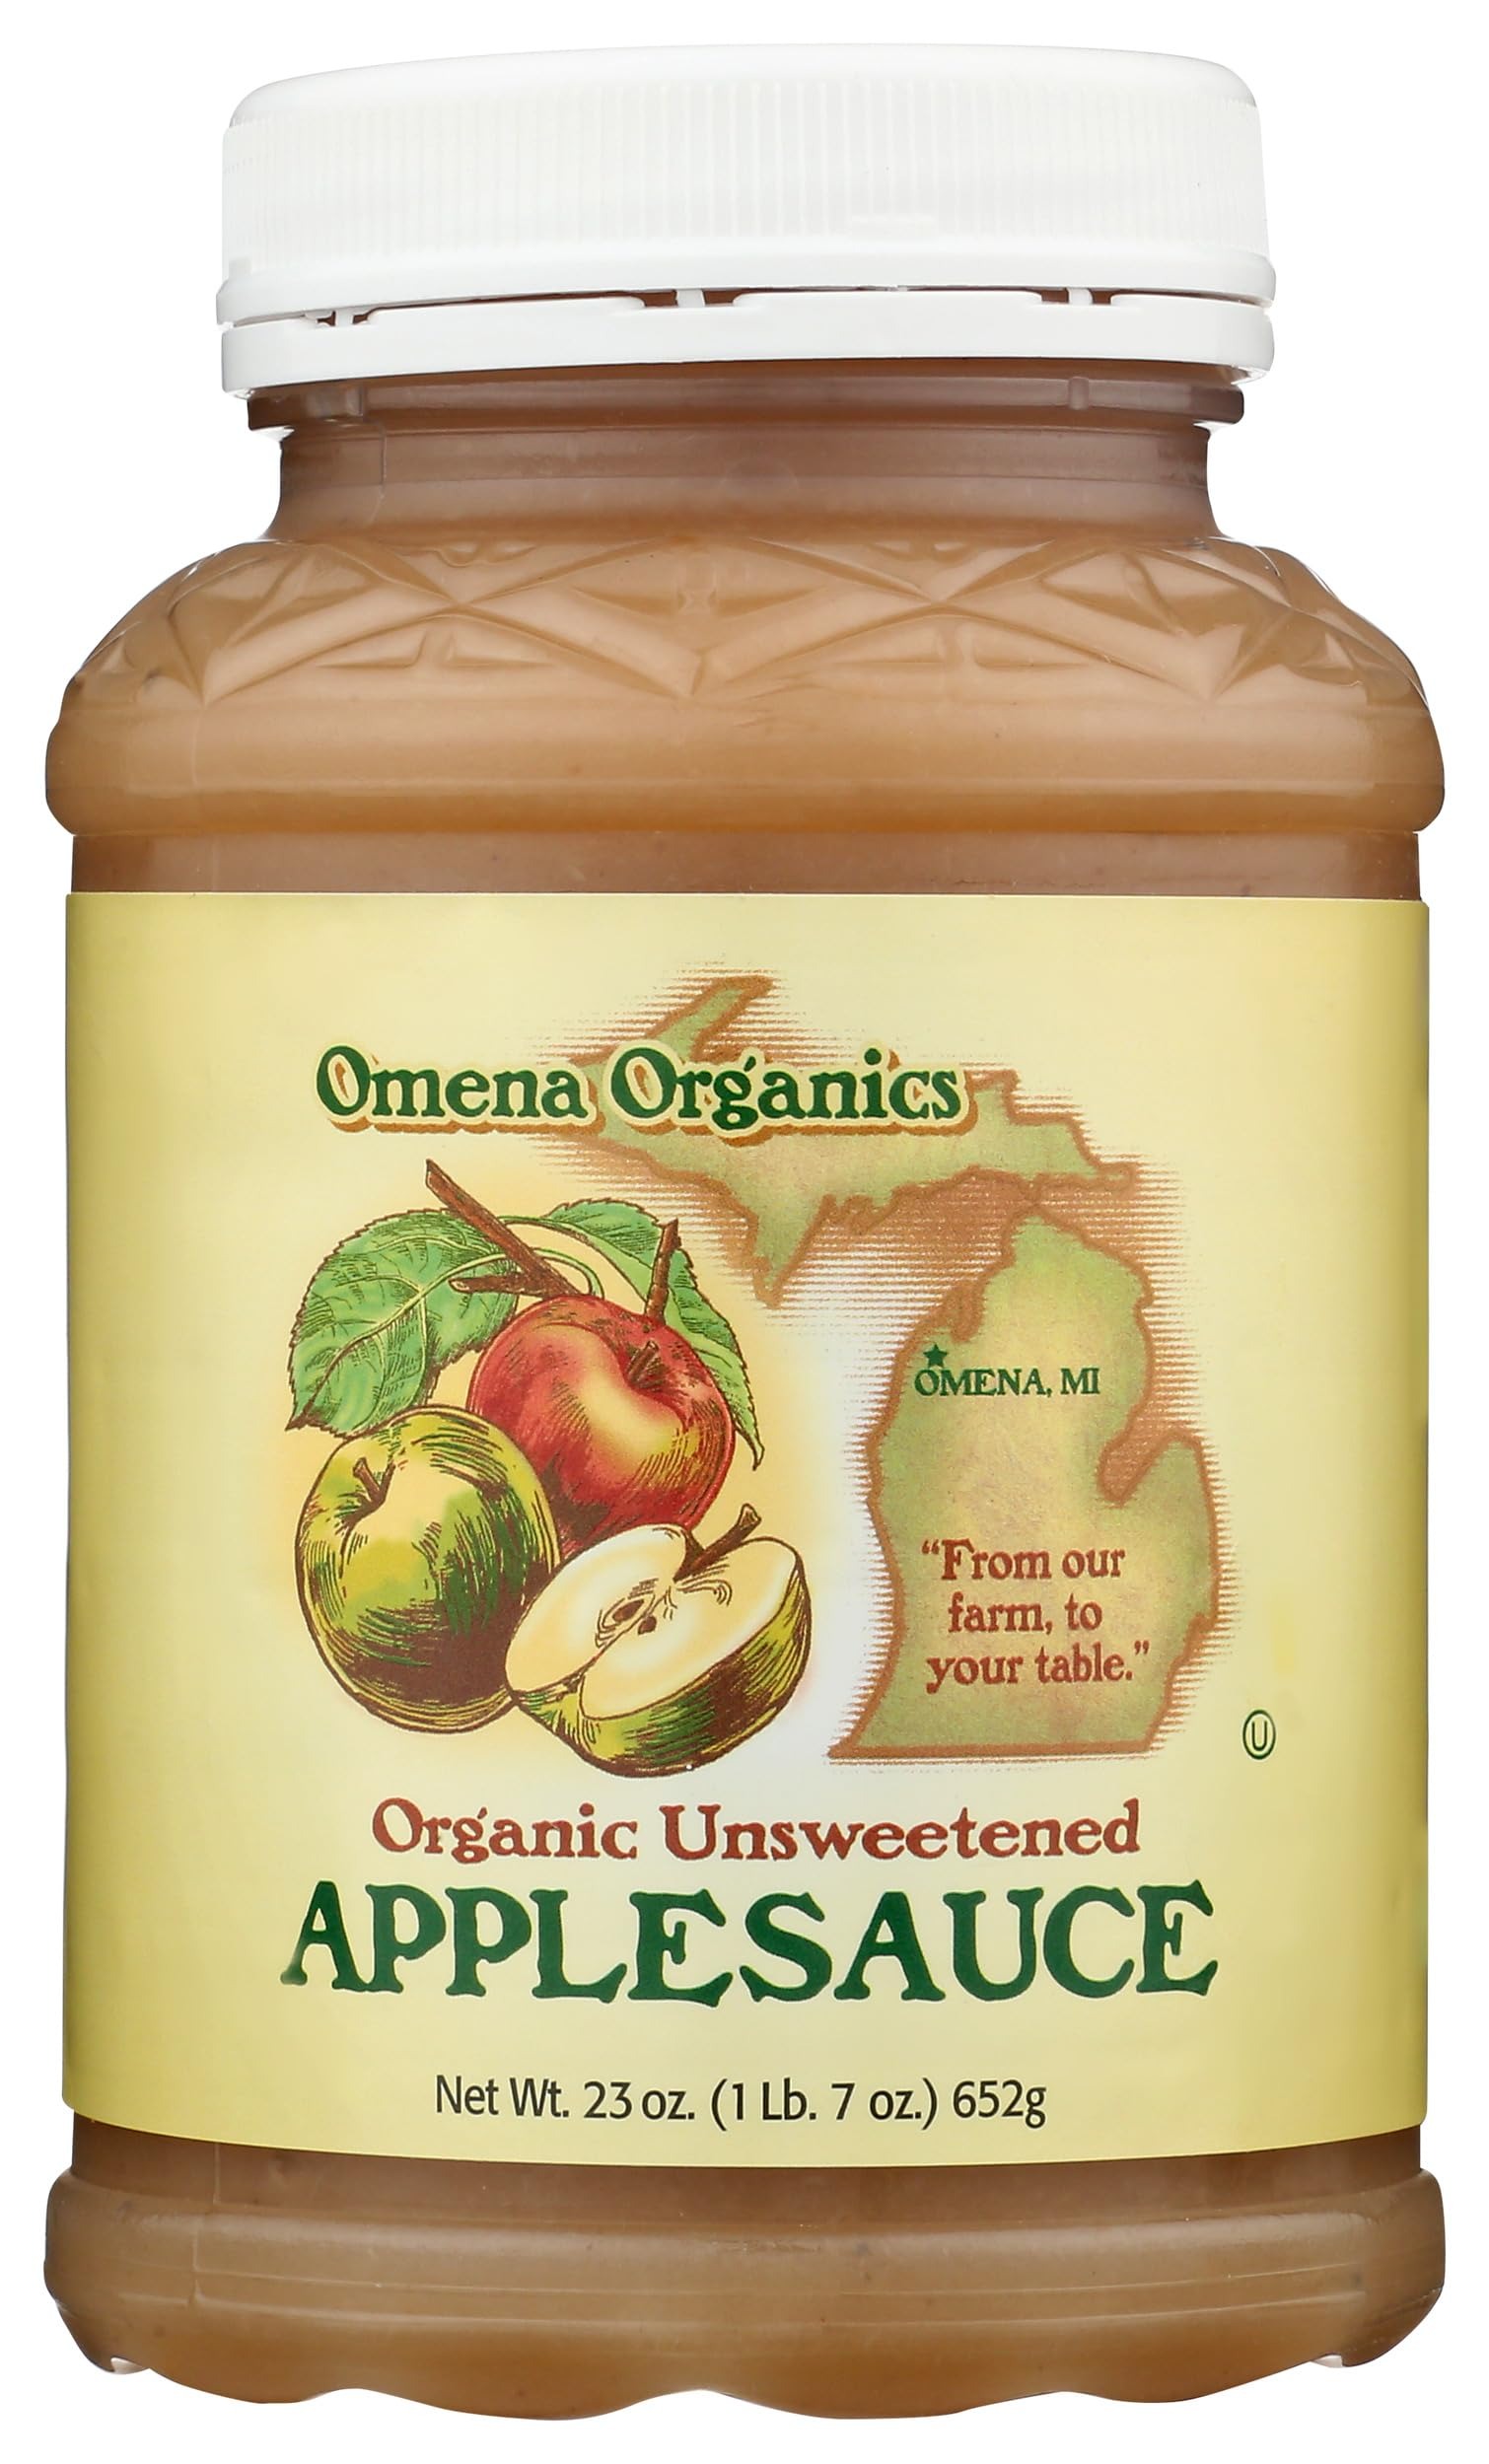
Item Name: OMENA ORGANICS Organic Unsweetened Apple Sauce, 23 OZ
Bullet Point 1: Delicious treat
Bullet Point 2: Kosher
Bullet Point 3: No added sweeteners
Bullet Point 4: One 23 ounce jar Omena Organics organic unsweetened applesauce
Bullet Point 5: USDA organic
Product Description: Omena organics organic unsweetened applesauce is a delicious choice to satisfy your next craving. This product contains 50 calories per each 1/2 cup serving and comes packaged for your convenience in a recyclable jar for easy disposal. Omena organics organic unsweetened applesauce contains 23 ounce of product in every jar.
Value: 23.0
Unit: Ounce

Price: 3.49